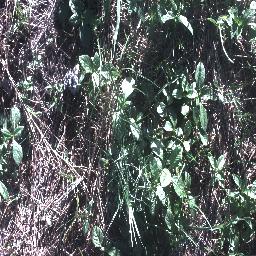
Label: negative